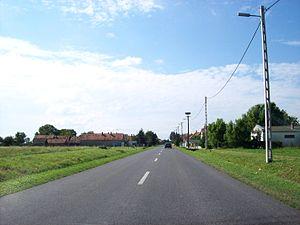
Balatonmagyaród est un village et une commune du comitat de Zala en Hongrie.